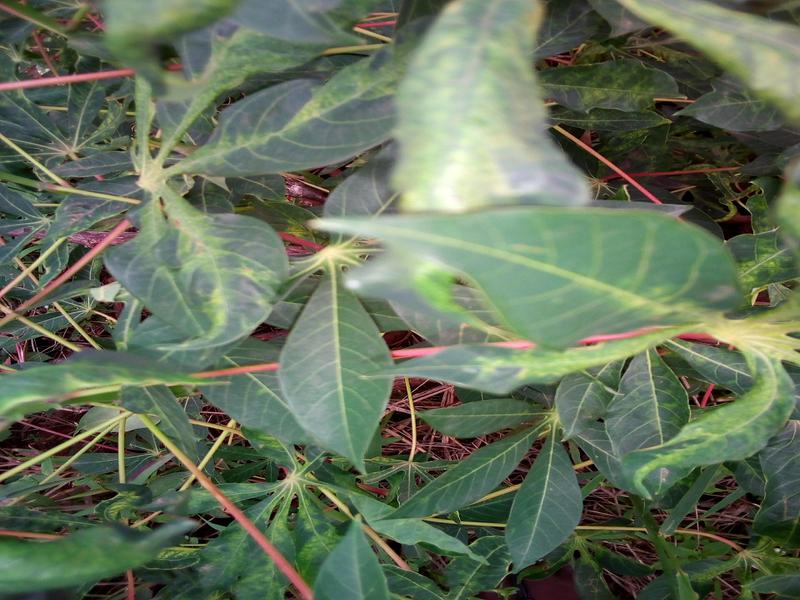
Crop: cassava
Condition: healthy